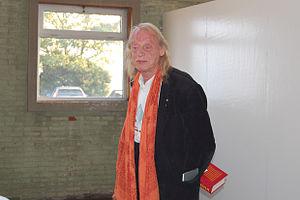
Simon Vinkenoog, né le 18 juillet 1928 à Amsterdam, mort le 12 juillet 2009 à Amsterdam, est un écrivain et poète néerlandais